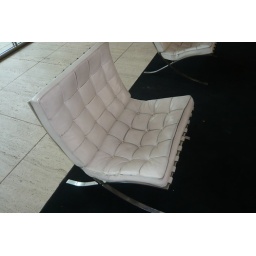
Finally... the famous Barcelona chair designed by Mies van de Rohe (at the world's largest museum)